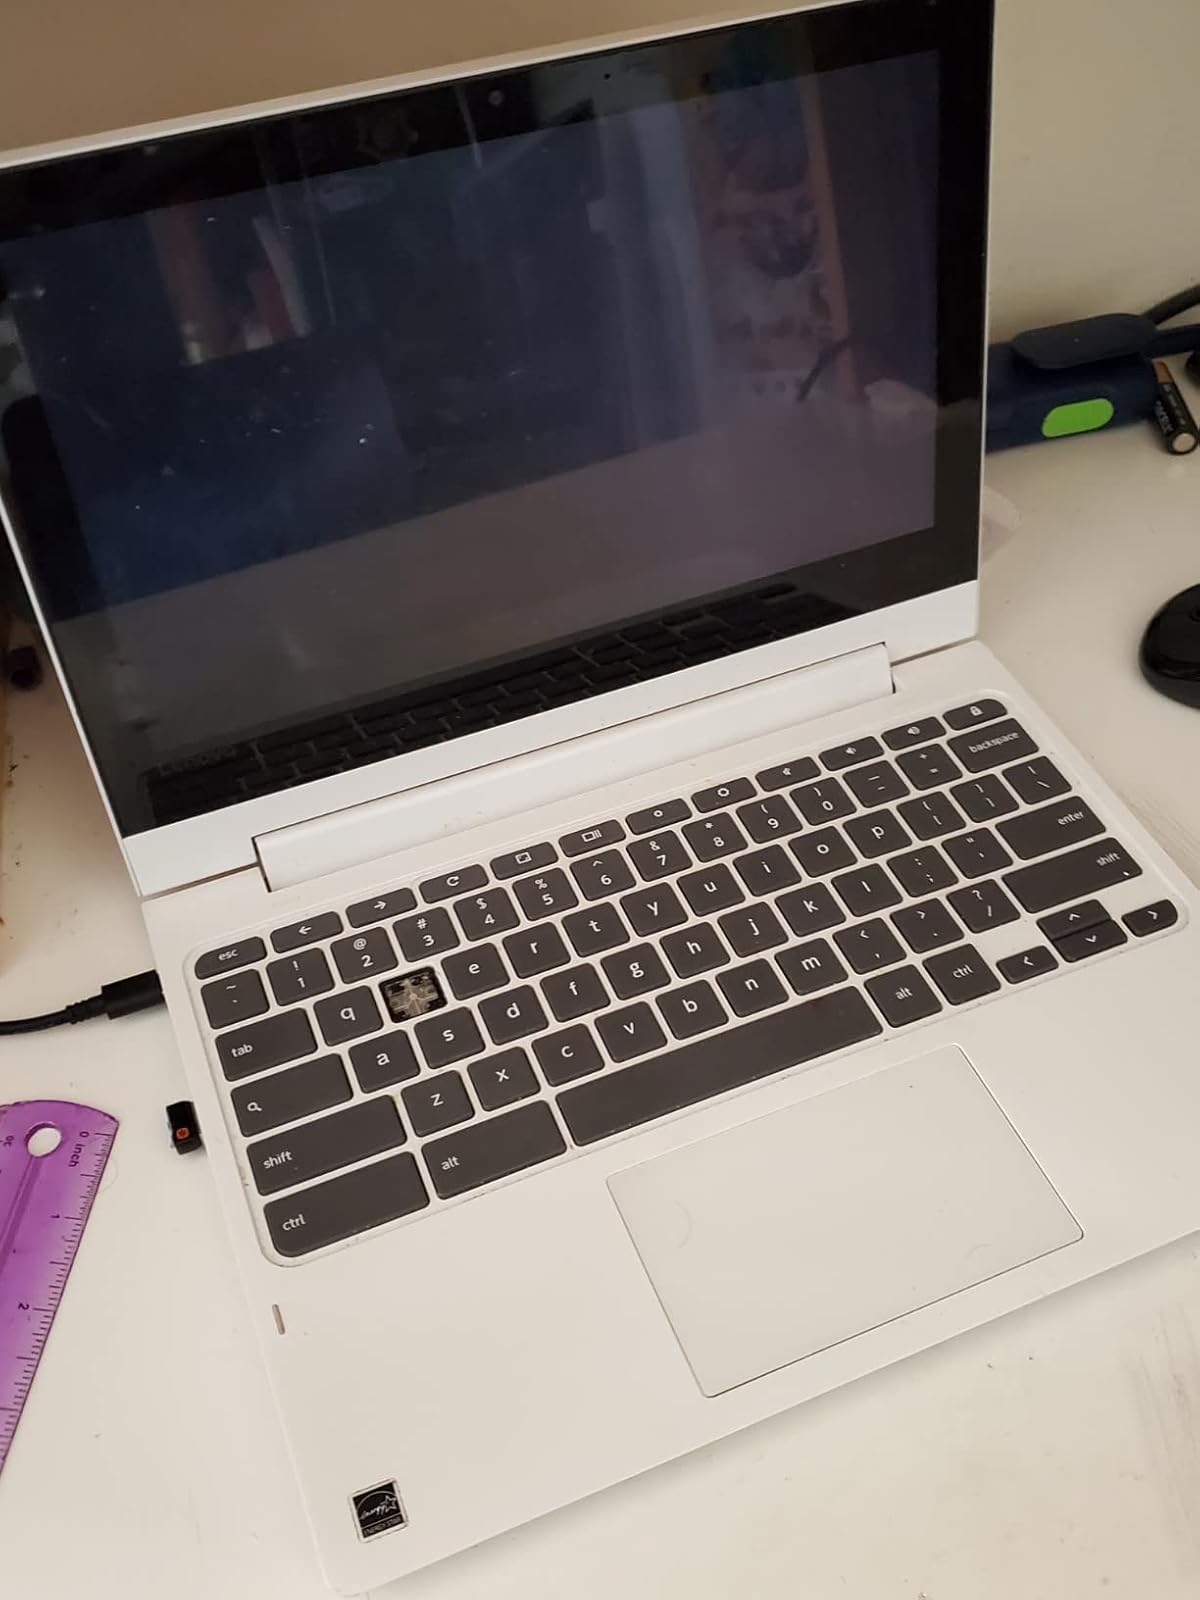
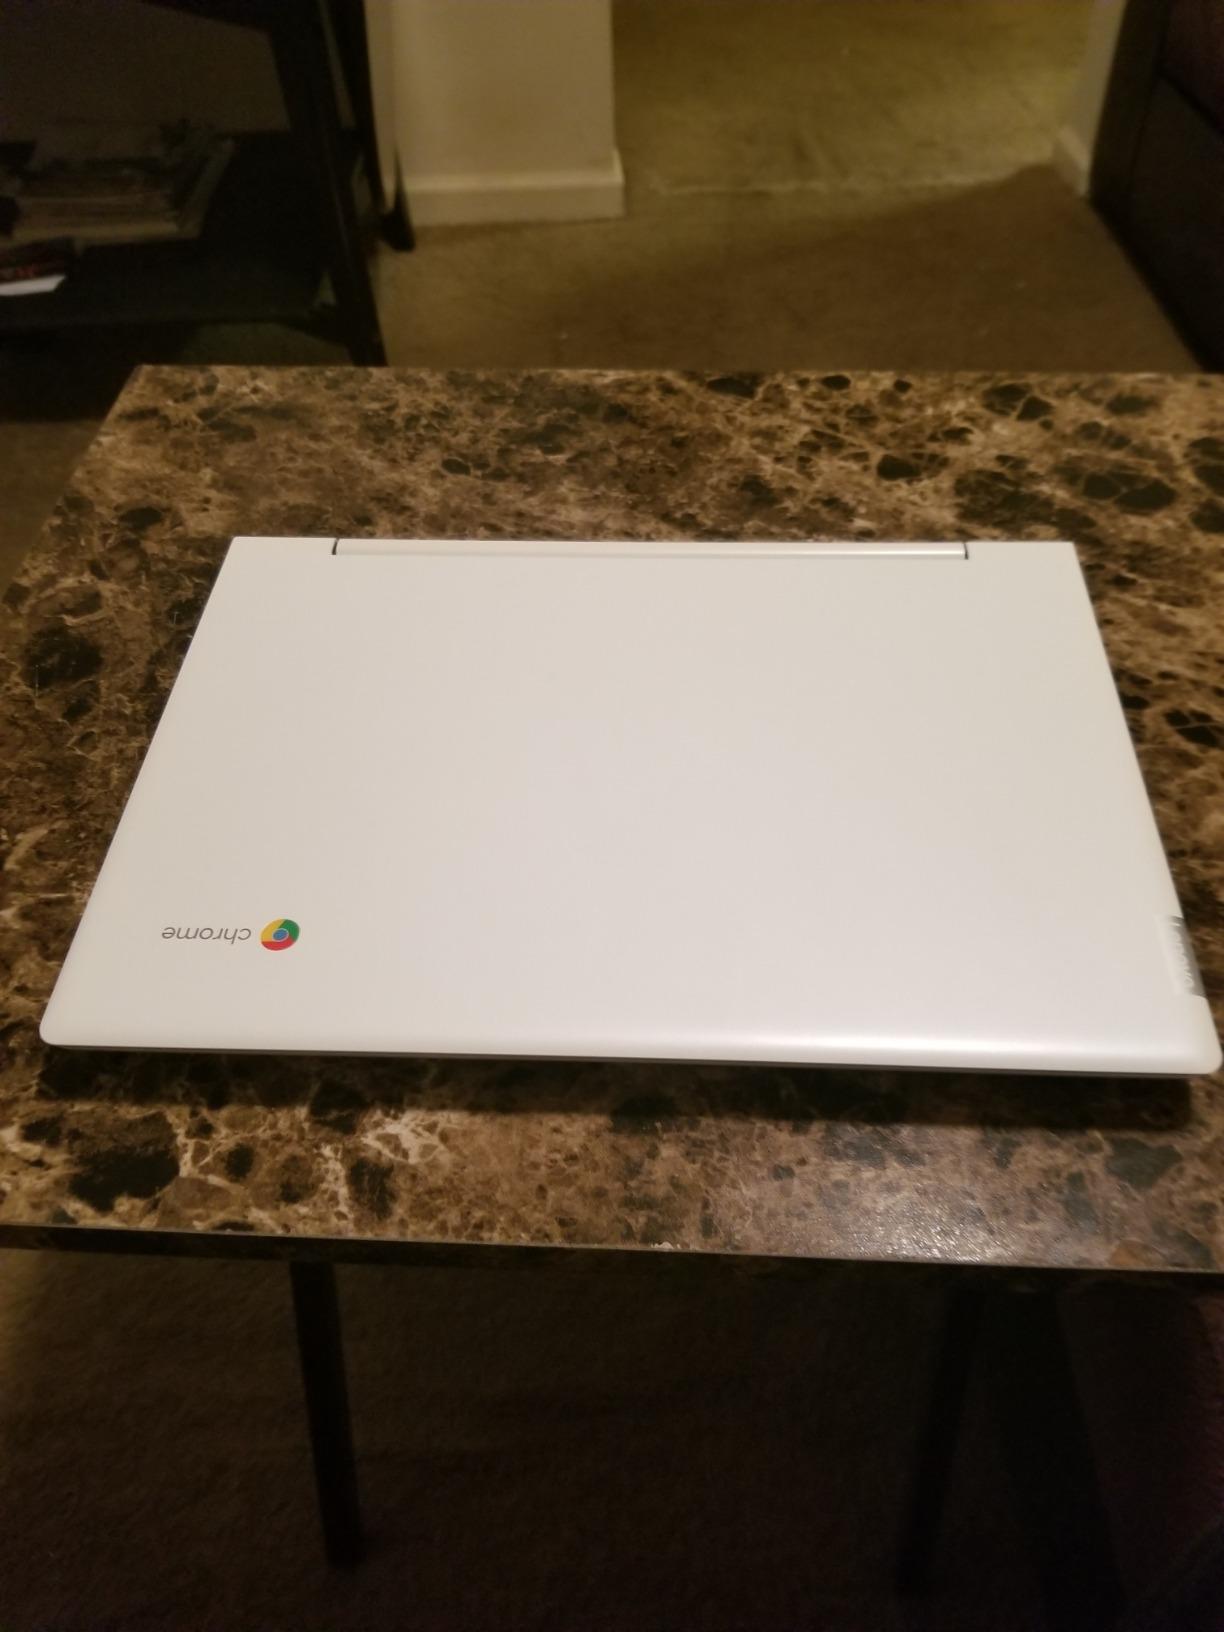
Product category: laptop
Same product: yes